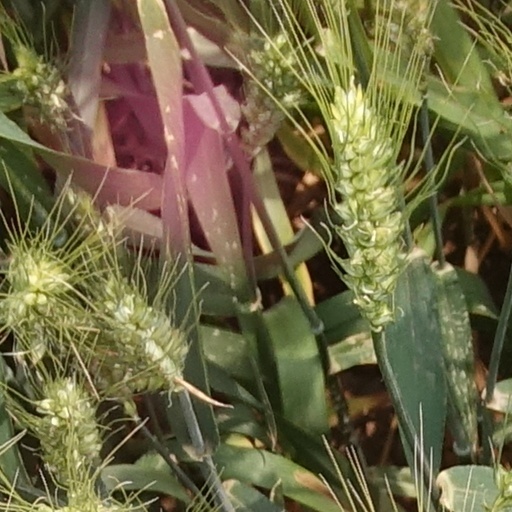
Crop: wheat